Mildred Scott Olmsted

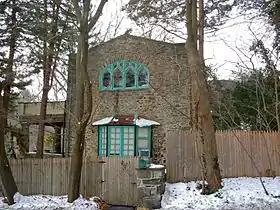
Thunderbird Lodge, where the Olmsteds lived in Rose Valley PA

Mildred Scott married judge Allen Seymour Olmsted II in 1921. Judge Olmsted was one of the founders of the ACLU. They raised three children together. Mildred Scott Olmsted was widowed in 1977, and died in 1990, at age 99, at home in Rose Valley, Pennsylvania.